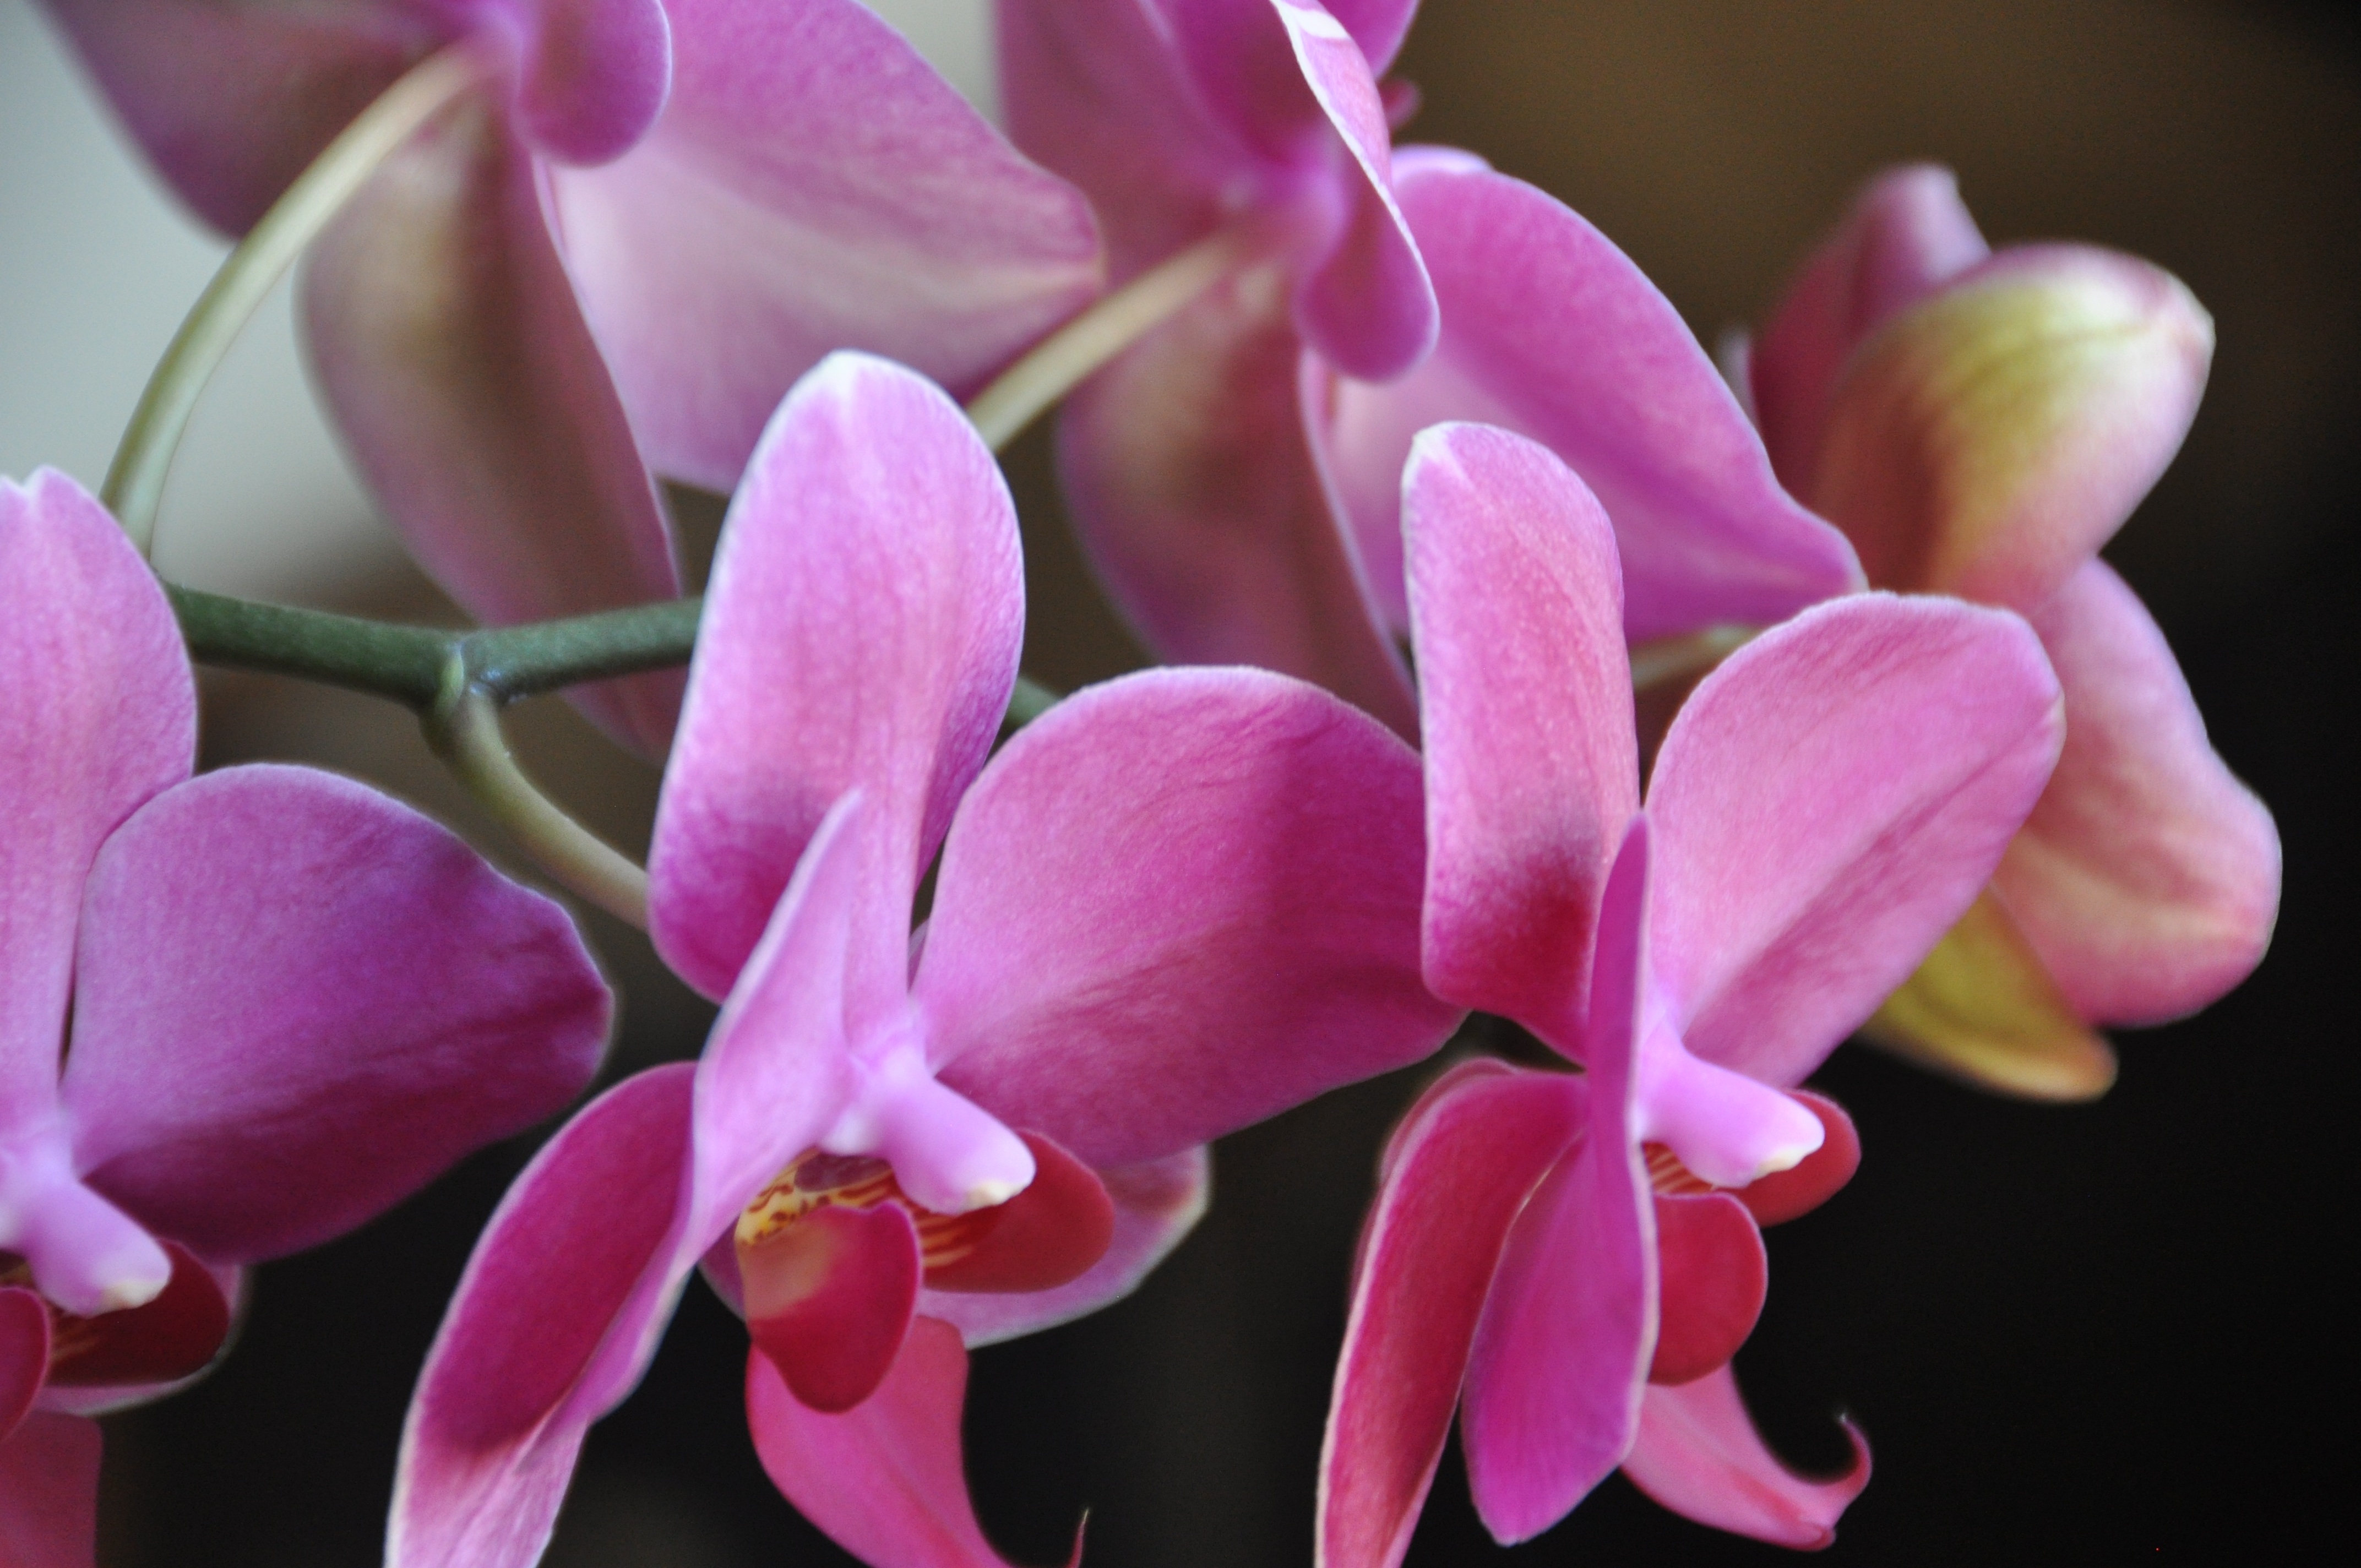
blossom, plant, flower, petal, botany, pink, flora, orchid, exotic, cyclamen, orchids, macro photography, flowering plant, cattleya, land plant, moth orchid, phalaenopsis equestris